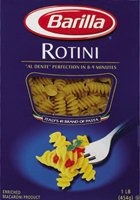
Item Name: Barilla Pasta Rotini 16 oz. (Pack of 16)
Product Description: Barilla Pasta Rotini
Value: 16.0
Unit: Count

Price: 1.66